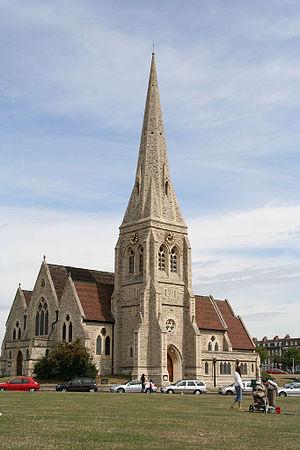
Blackheath est un district du sud-est de Londres, autour du jardin public nommé « The Heath », et marquant la limite entre les boroughs de Lewisham et de Greenwich. Le point central de Blackheath est le « Village », partagé entre les deux districts. Le méridien de Greenwich traverse la partie ouest de Blackheath.
Jane Marian Joseph est une compositrice et professeur de musique anglaise. Élève de Gustav Holst, elle fut associée à lui tout au long de sa carrière musicale, en particulier dans l'organisation et la gestion des festivals de musique auxquels Holst était associé de près. Nombre des œuvres de Jane furent composés pour être joués dans ces festivals et lors d'occasions similaires. Sa mort précoce, qui empêcha la pleine réalisation de son talent, fut considéré par ses contemporains comme une perte considérable pour la musique anglaise.